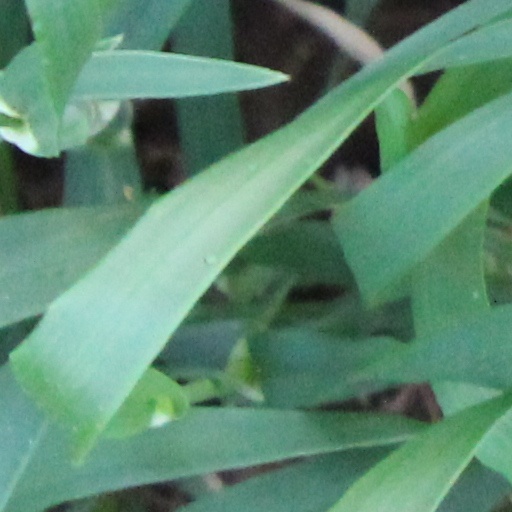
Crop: wheat